RNAS Culdrose (HMS Seahawk)

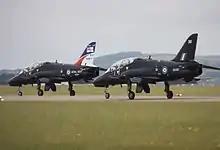
Two Hawk T1 at RNAS Culdrose in 2013

The Royal Naval School of Flight Deck Operations provides professional training for all naval aircraft handlers. The school also trains other Navy personnel and personnel from the RAF and Army who will be involved in operating aircraft at sea.